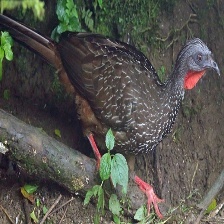
Species: BAND TAILED GUAN
Scientific name: PENELOPE ARGYROTIS